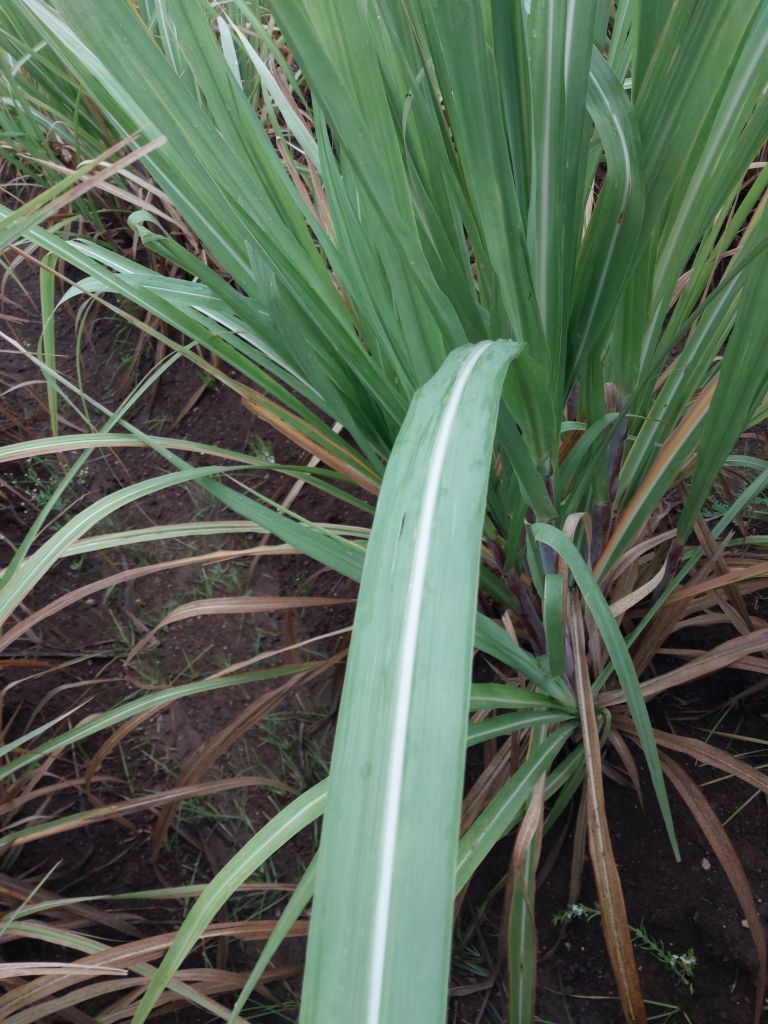
Label: Healthy